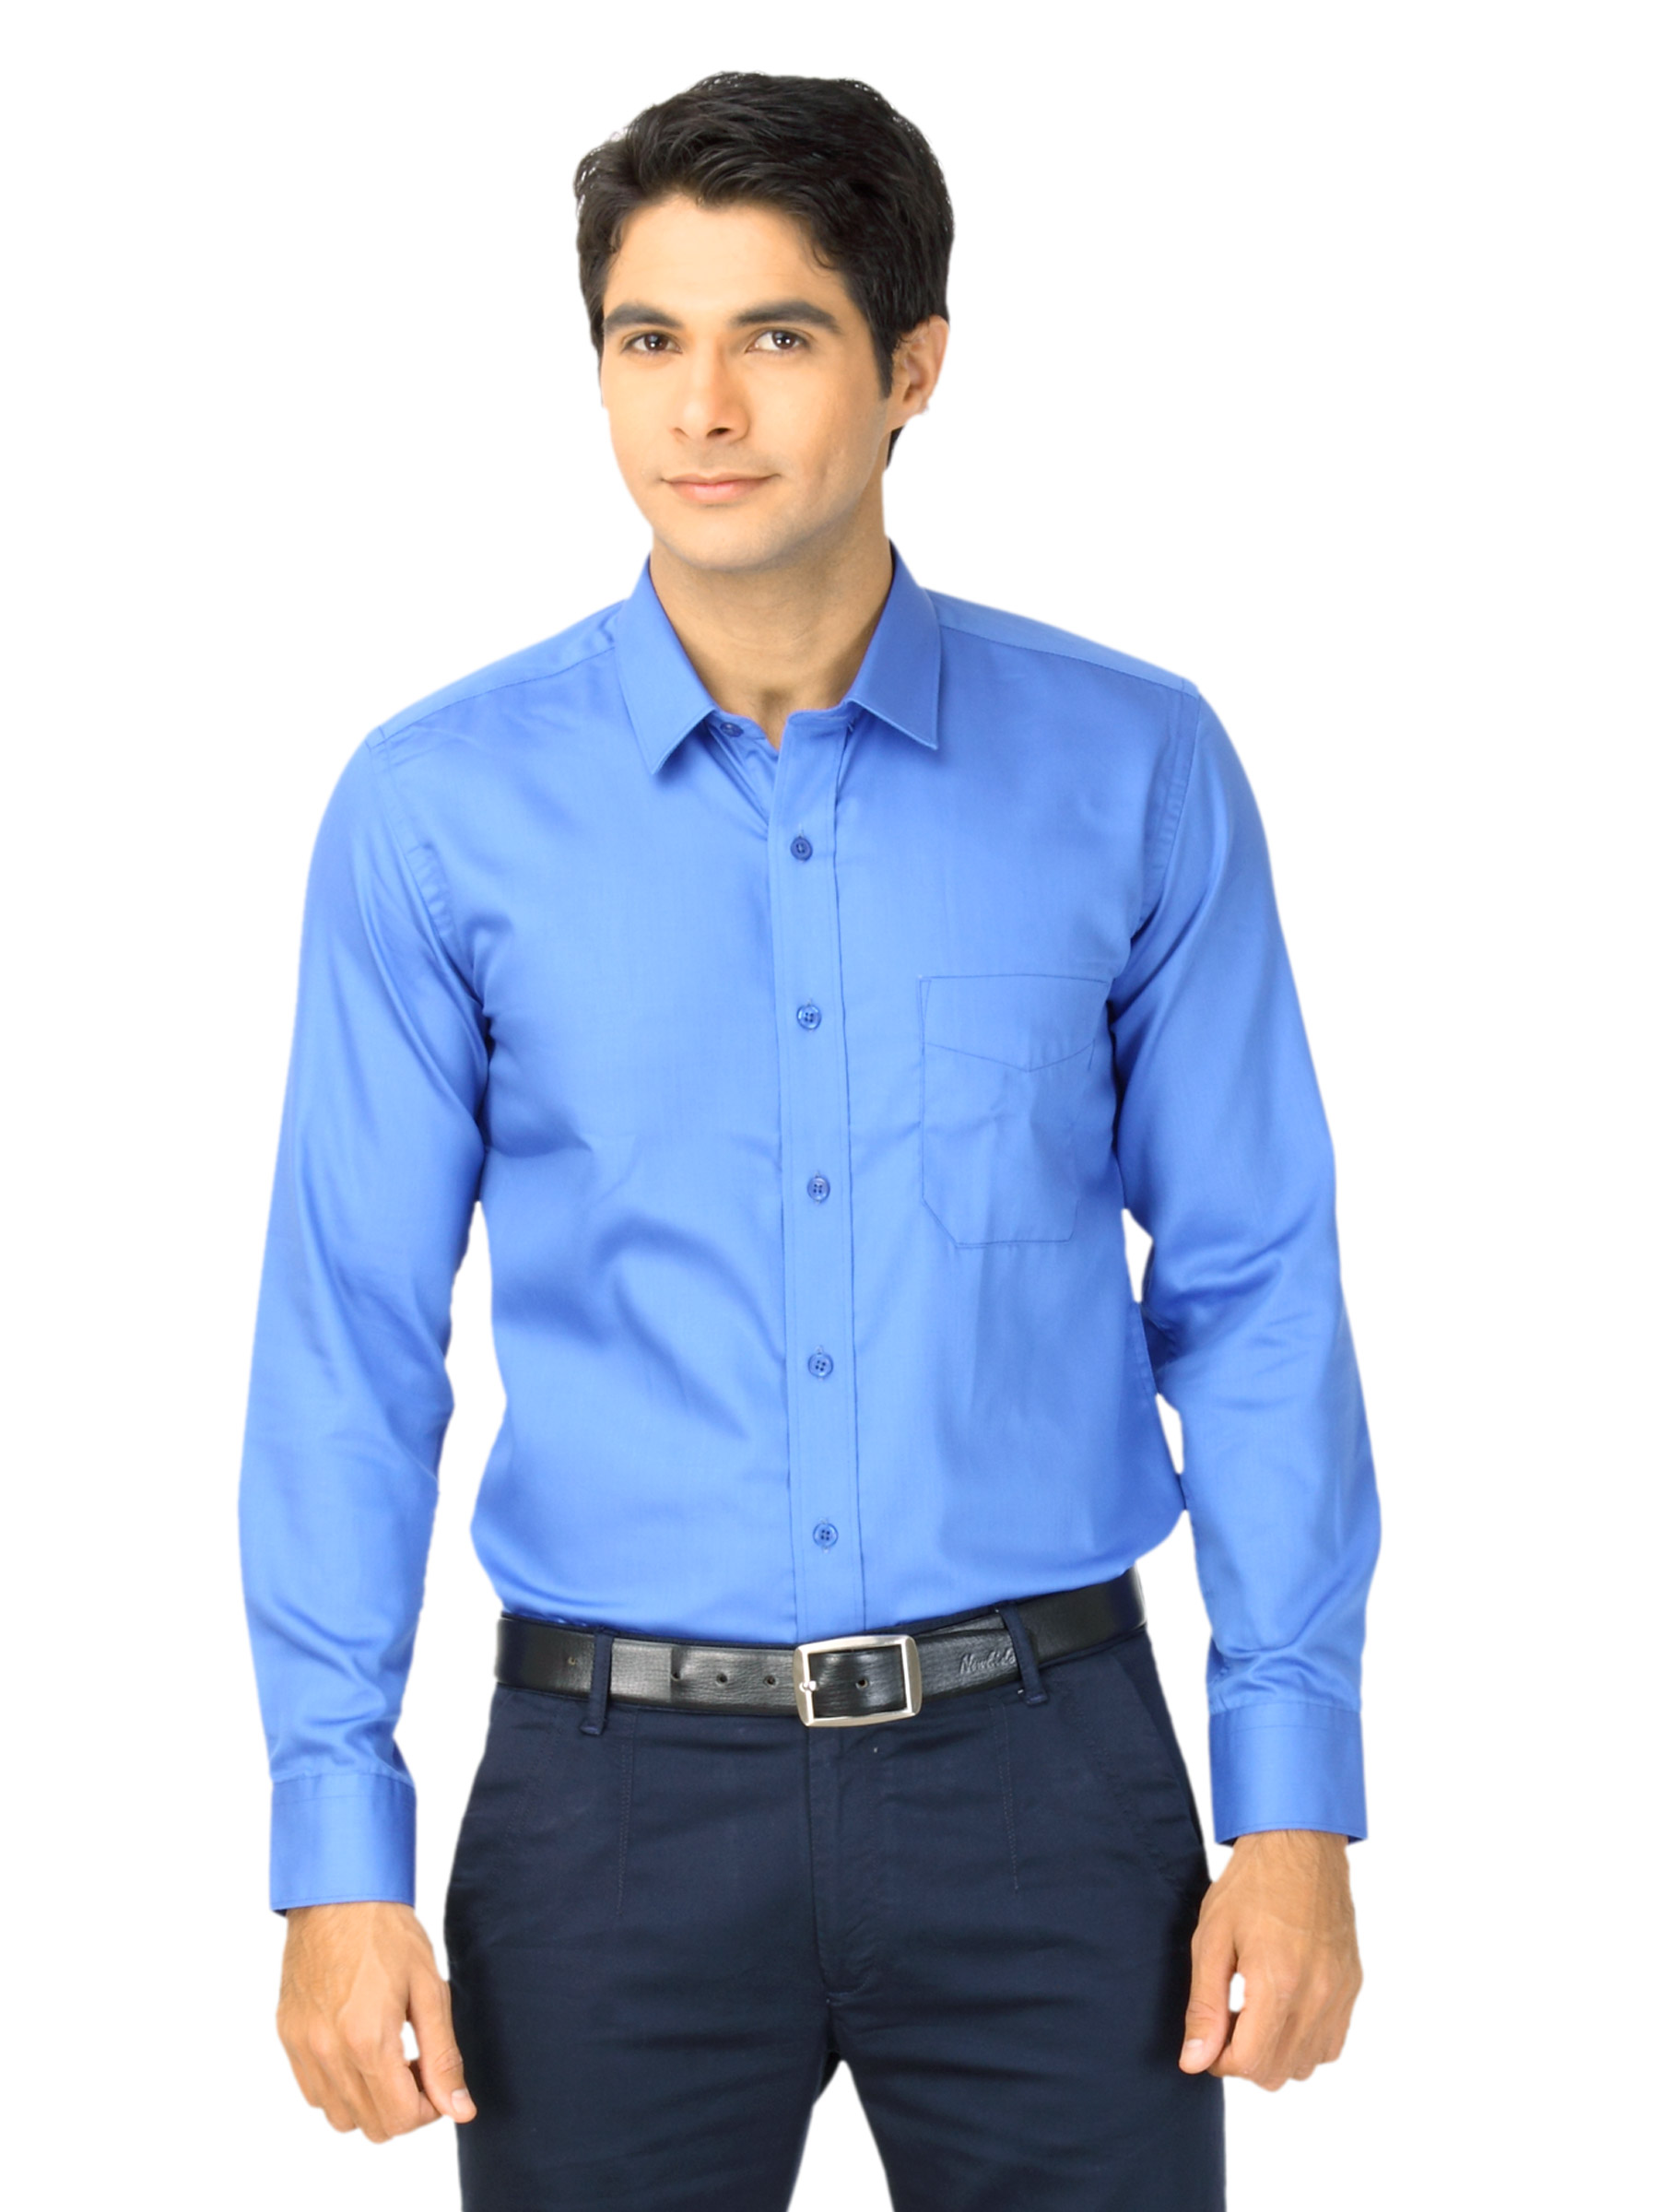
Mark Taylor Men Solid Blue Shirt
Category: Apparel / Topwear / Shirts
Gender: Men
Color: Blue
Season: Fall 2011
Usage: Formal